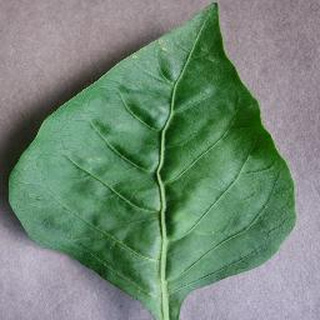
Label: healthy_bell_pepper